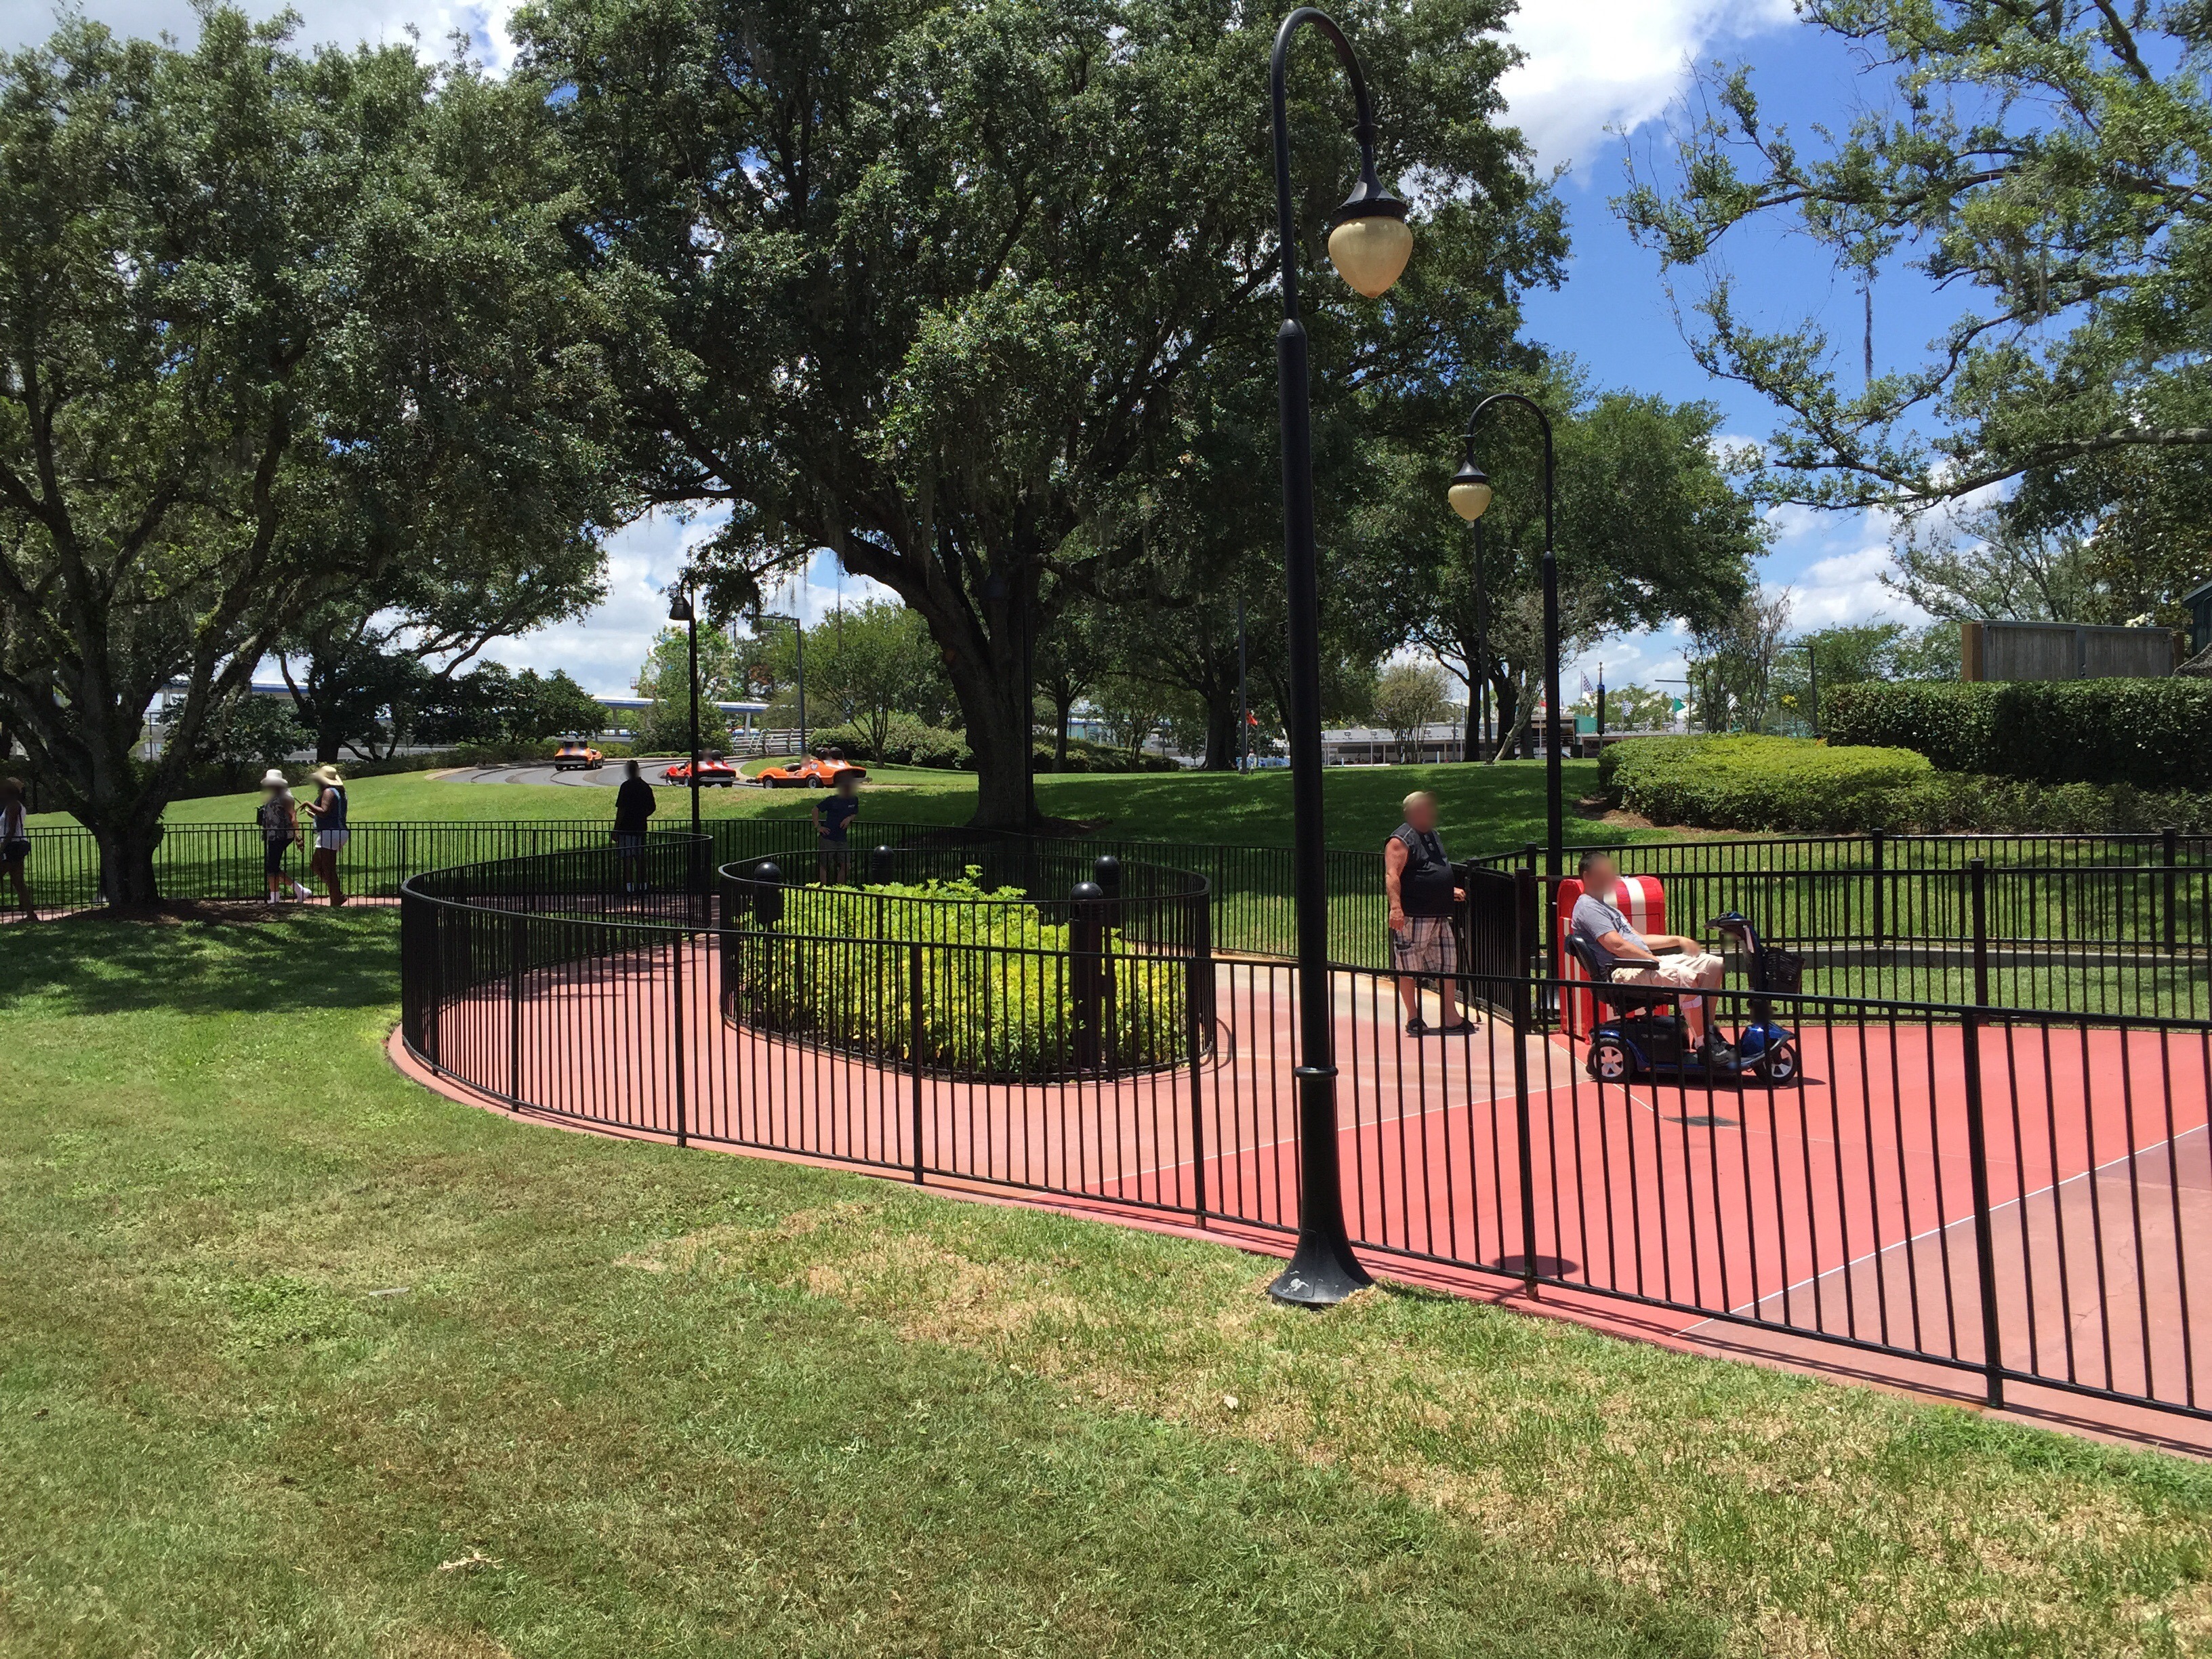
Feature: Wheelchair
State: Florida
Country: United States
Date: 2016-05-27T17:08:04.129000+00:00